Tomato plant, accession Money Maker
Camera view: horizontal (90 deg, fisheye); turntable rotation: 240 degrees
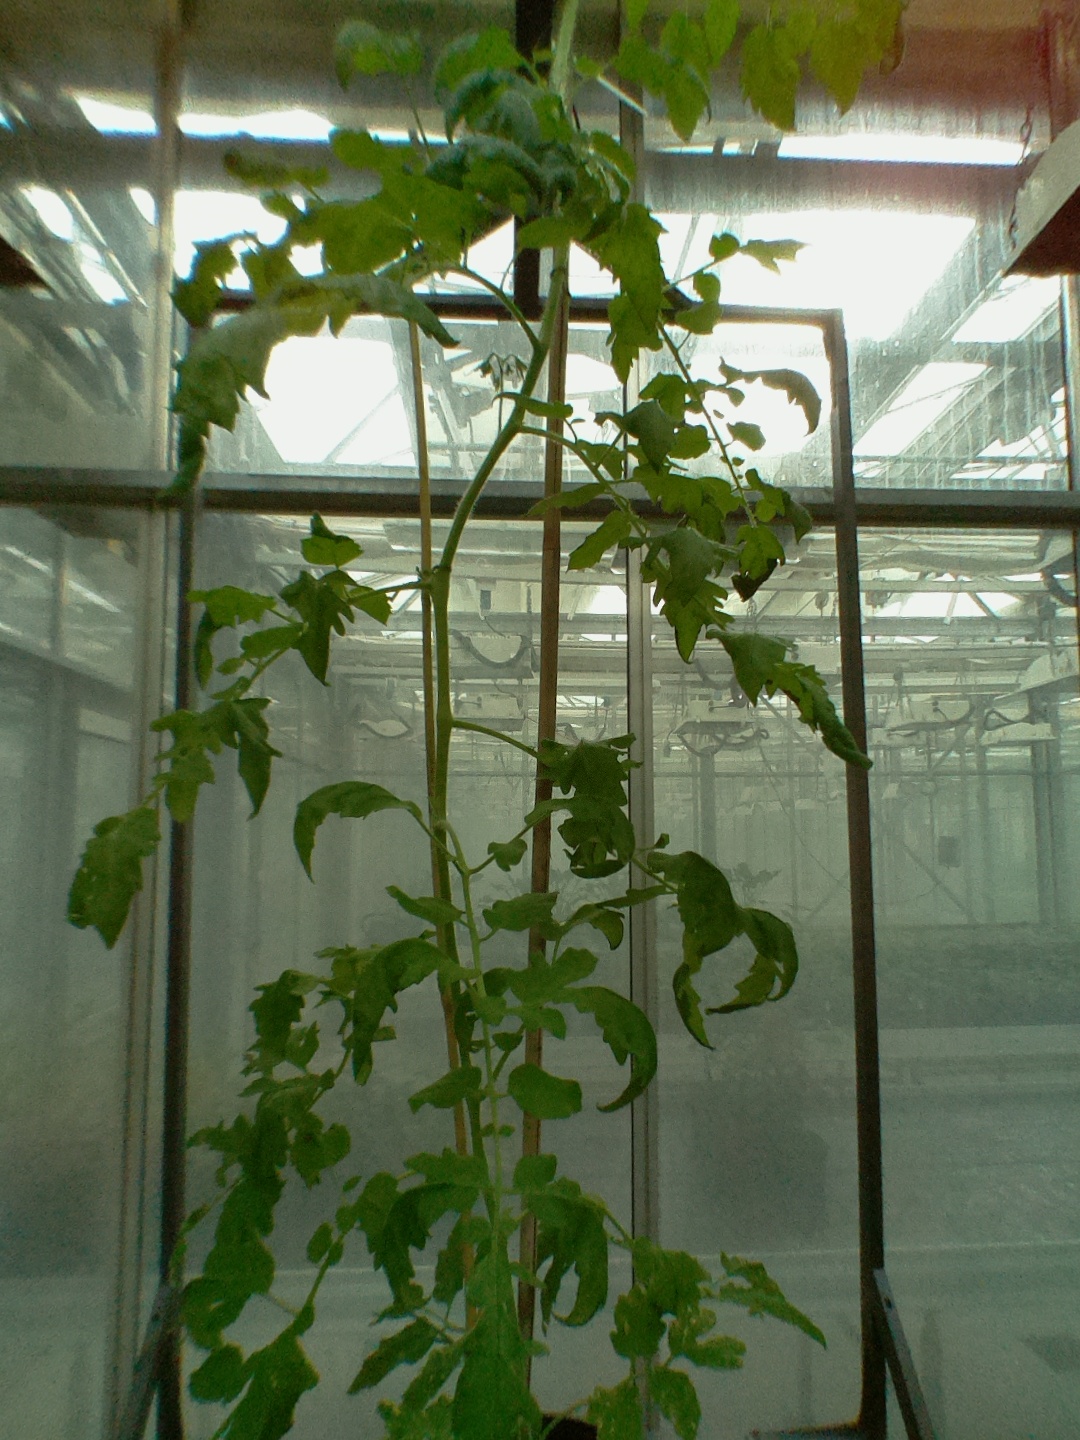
BBCH growth stage 70: Fruits at the main stem or branches visibles